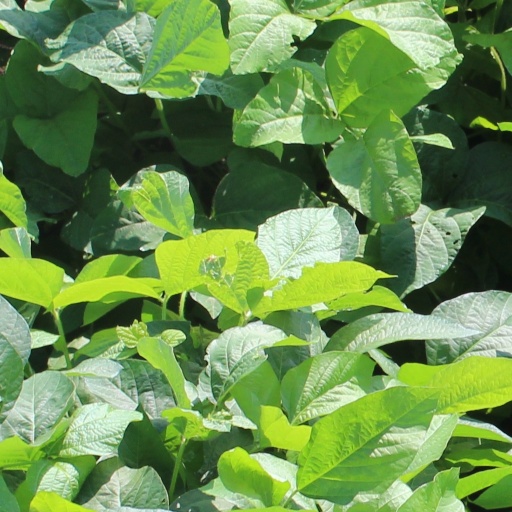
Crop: soybean